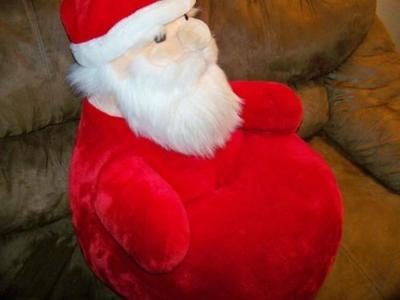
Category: chair